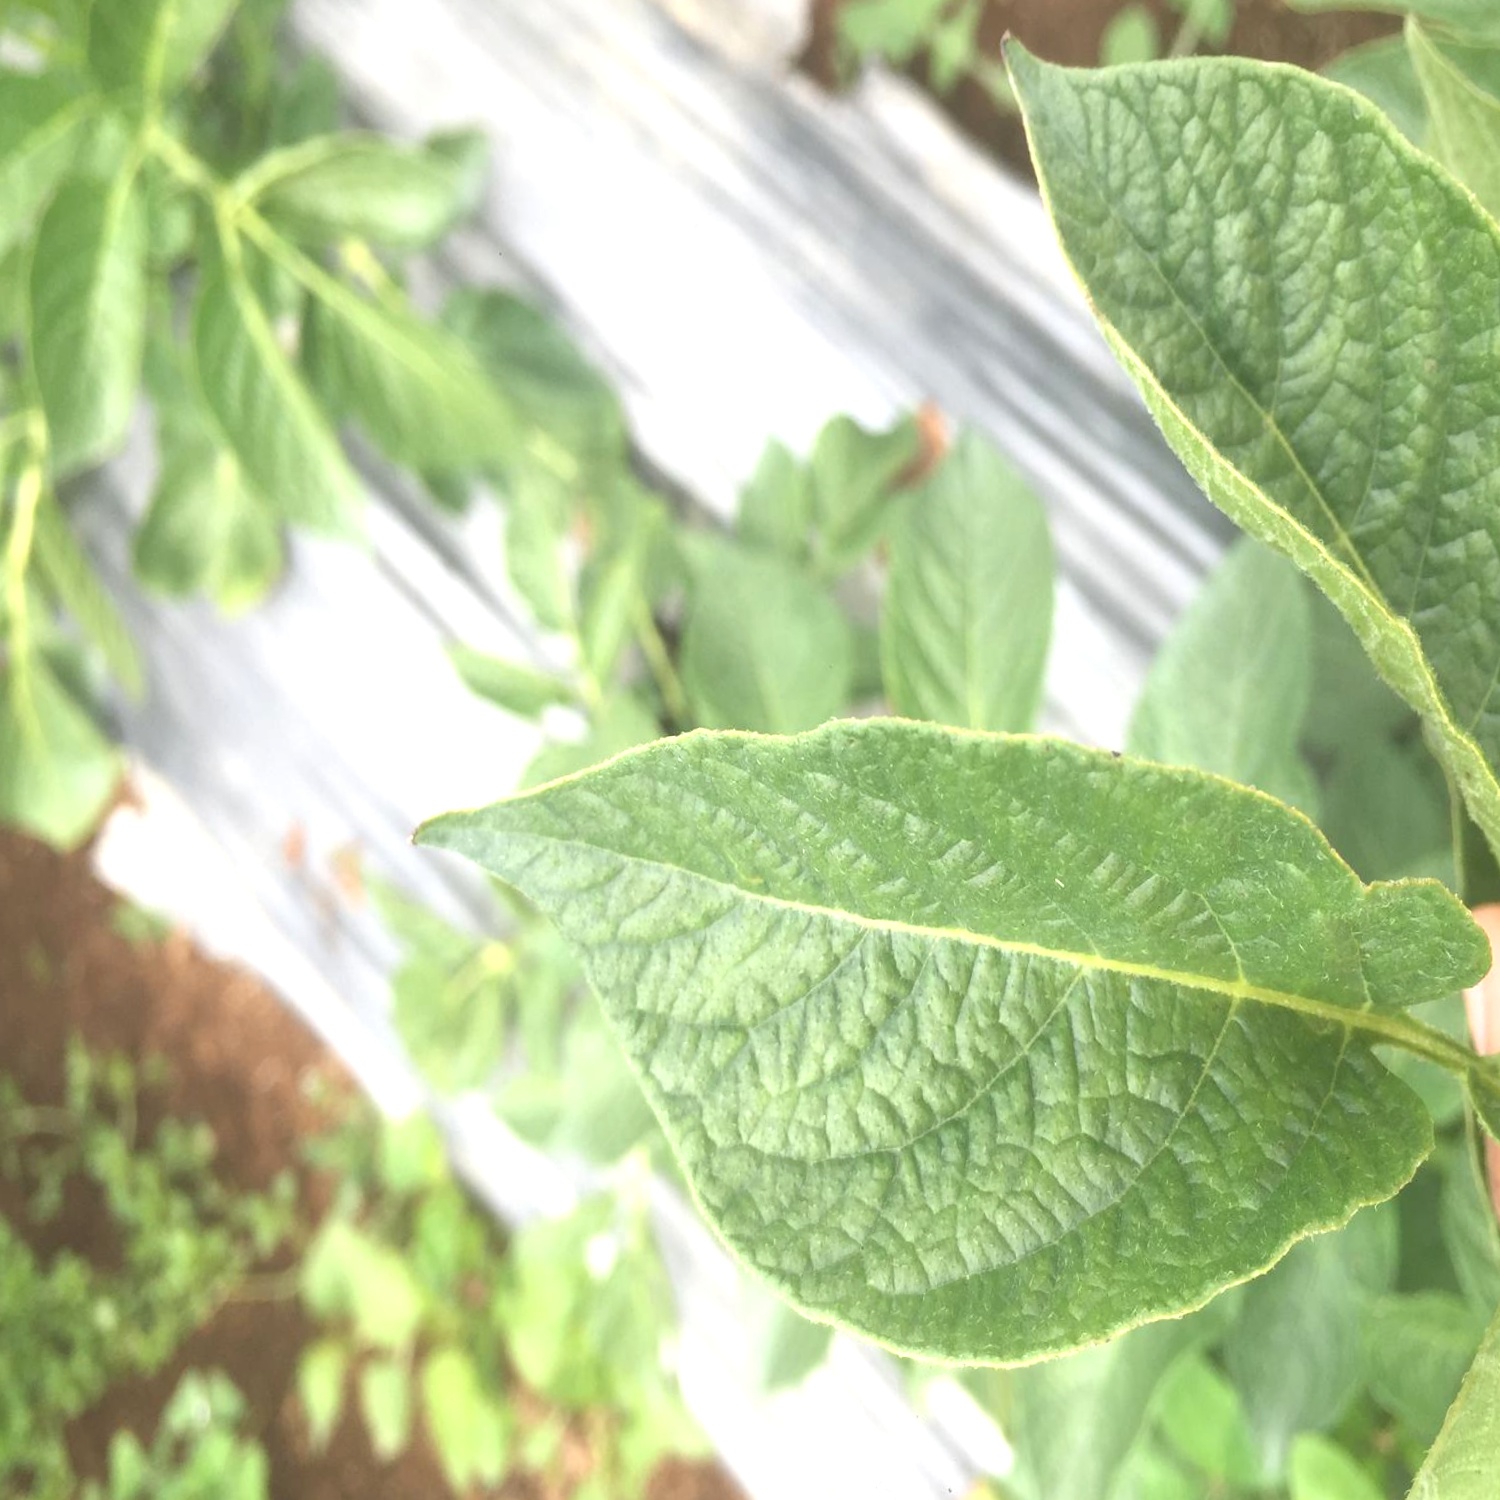
Etiqueta: Virus